Annfield Plain

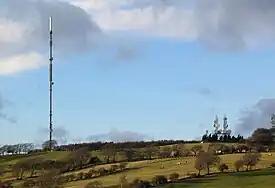
Pontop Pike transmission mast, overlooking Annfield Plain to the north west.

"Anfield", as the name was originally appears to derive from "the fields of An", referring to a man who lived before the Norman Conquest. The "Plain" part of the name was originally "Plane" and appears to refer originally not to the plateau on which the village stands but to the inclined plane on the Stanhope and Tyne Railway of 1834 (now the basis of the eastern end of the C2C cycle route passing through Annfield Plain, from neighbouring Greencroft through to Stanley). The engine used by the plane was known as the Anfield Engine because of its proximity to Anfield House, built in the 18th century on nearby Loud Hill. The spelling changed to "Annfield Plain" around 1856, when houses were built for miners on the nearby plateau.